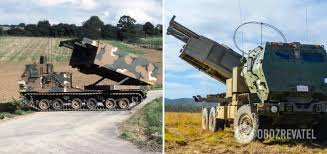
Label: Self Propelled Artillery